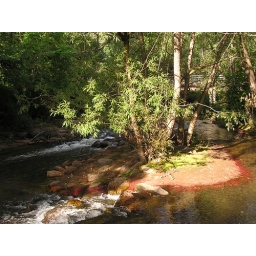
there is bright red grass around the shoreline in places